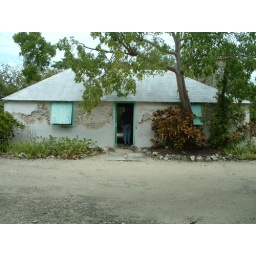
Crane Point also has a Bahamian house and kitchen on display that we walked around and looked at